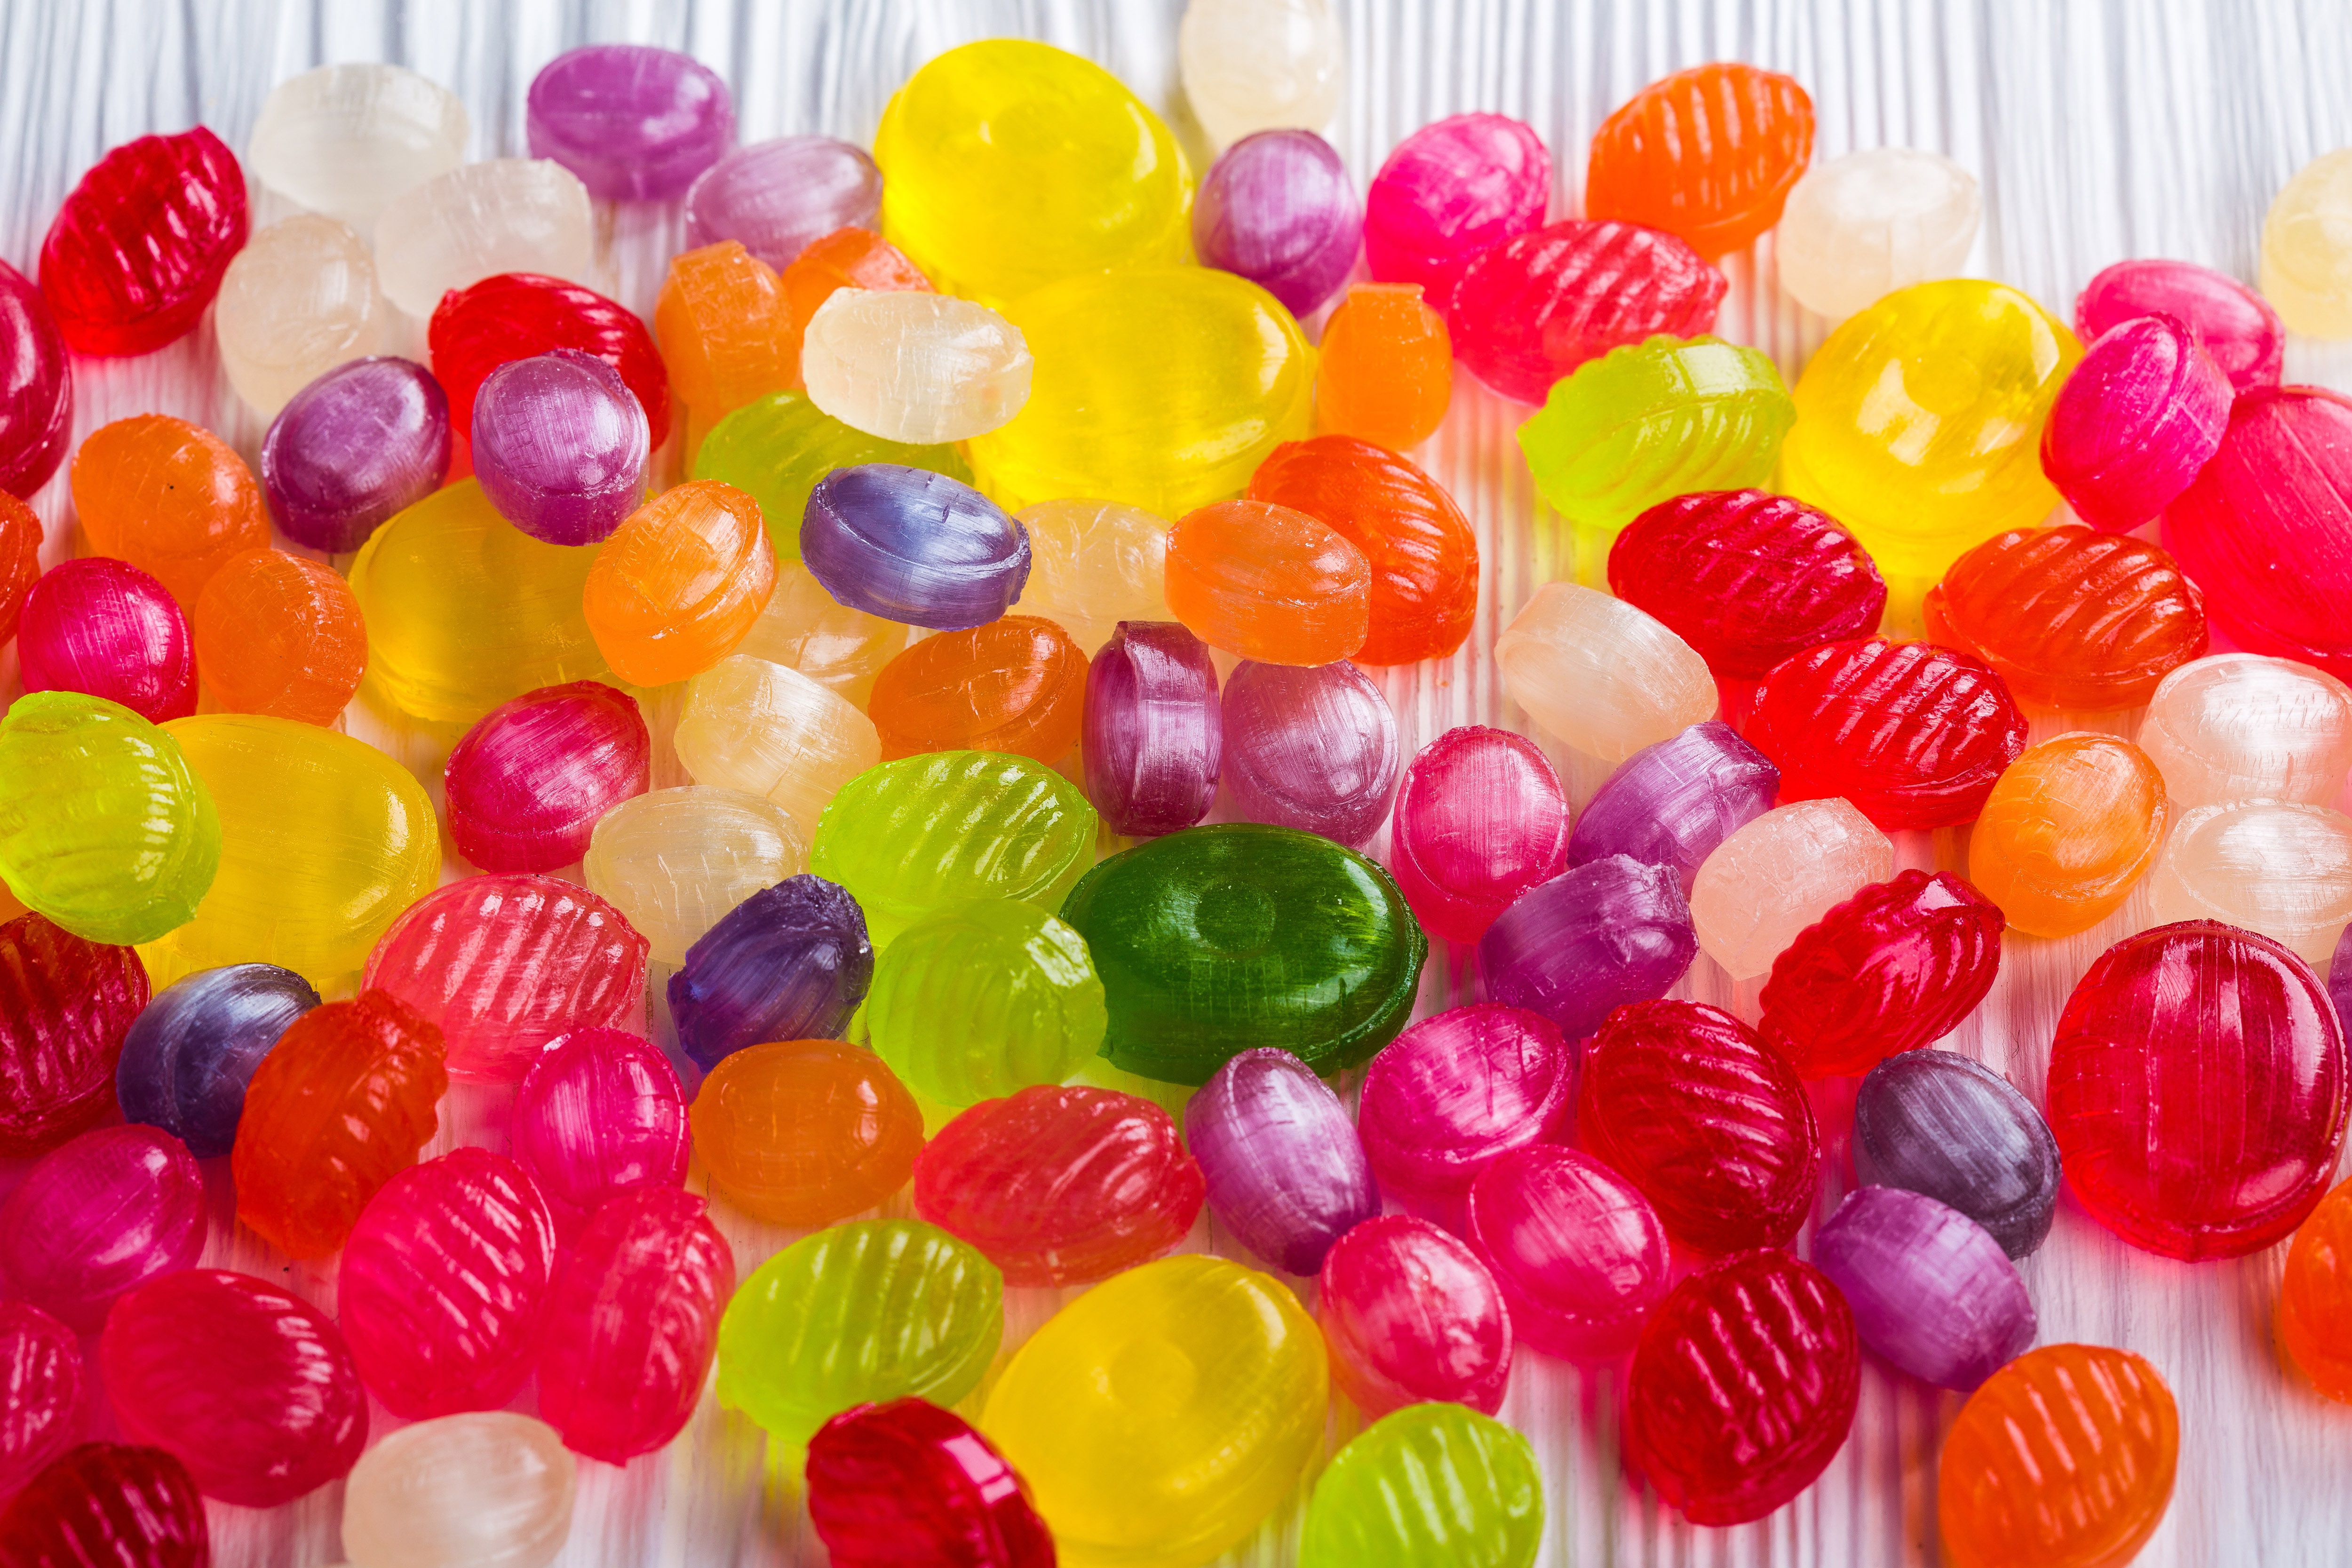
sweetness, hard candy, food, bonbon, gummi candy, candy, confectionery, balloon, candied fruit